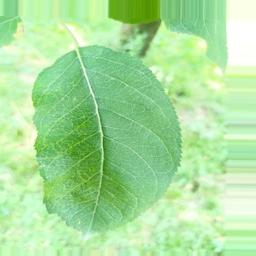
Label: Healthy